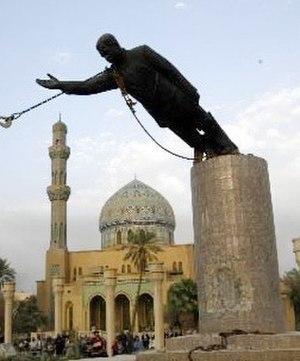
La bataille de Bagdad, également connue sous le nom de « chute de Bagdad », est l'invasion militaire de Bagdad par les forces de la Coalition ayant lieu en avril 2003 dans le cadre de l'opération liberté irakienne.
Saddam Hussein Abd al-Majid al-Tikriti, communément appelé Saddam Hussein, est un homme d'État irakien, présumément né le 28 avril 1937 à Al-Awja, près de Tikrit, et exécuté par pendaison le 30 décembre 2006 à Bagdad, président de la République de 1979 à 2003.
Le square Firdos est une place située dans le centre de Bagdad en Irak. Son nom vient de l'arabe firdows qui signifie littéralement « le paradis ».
L’opération Liberté irakienne est le nom donné au début de la guerre d'Irak par le département de la Défense des États-Unis dont l'objectif officiel principal est d'évincer Saddam Hussein et le Parti Baas du pouvoir, ainsi que d'« instaurer la démocratie en Irak ».